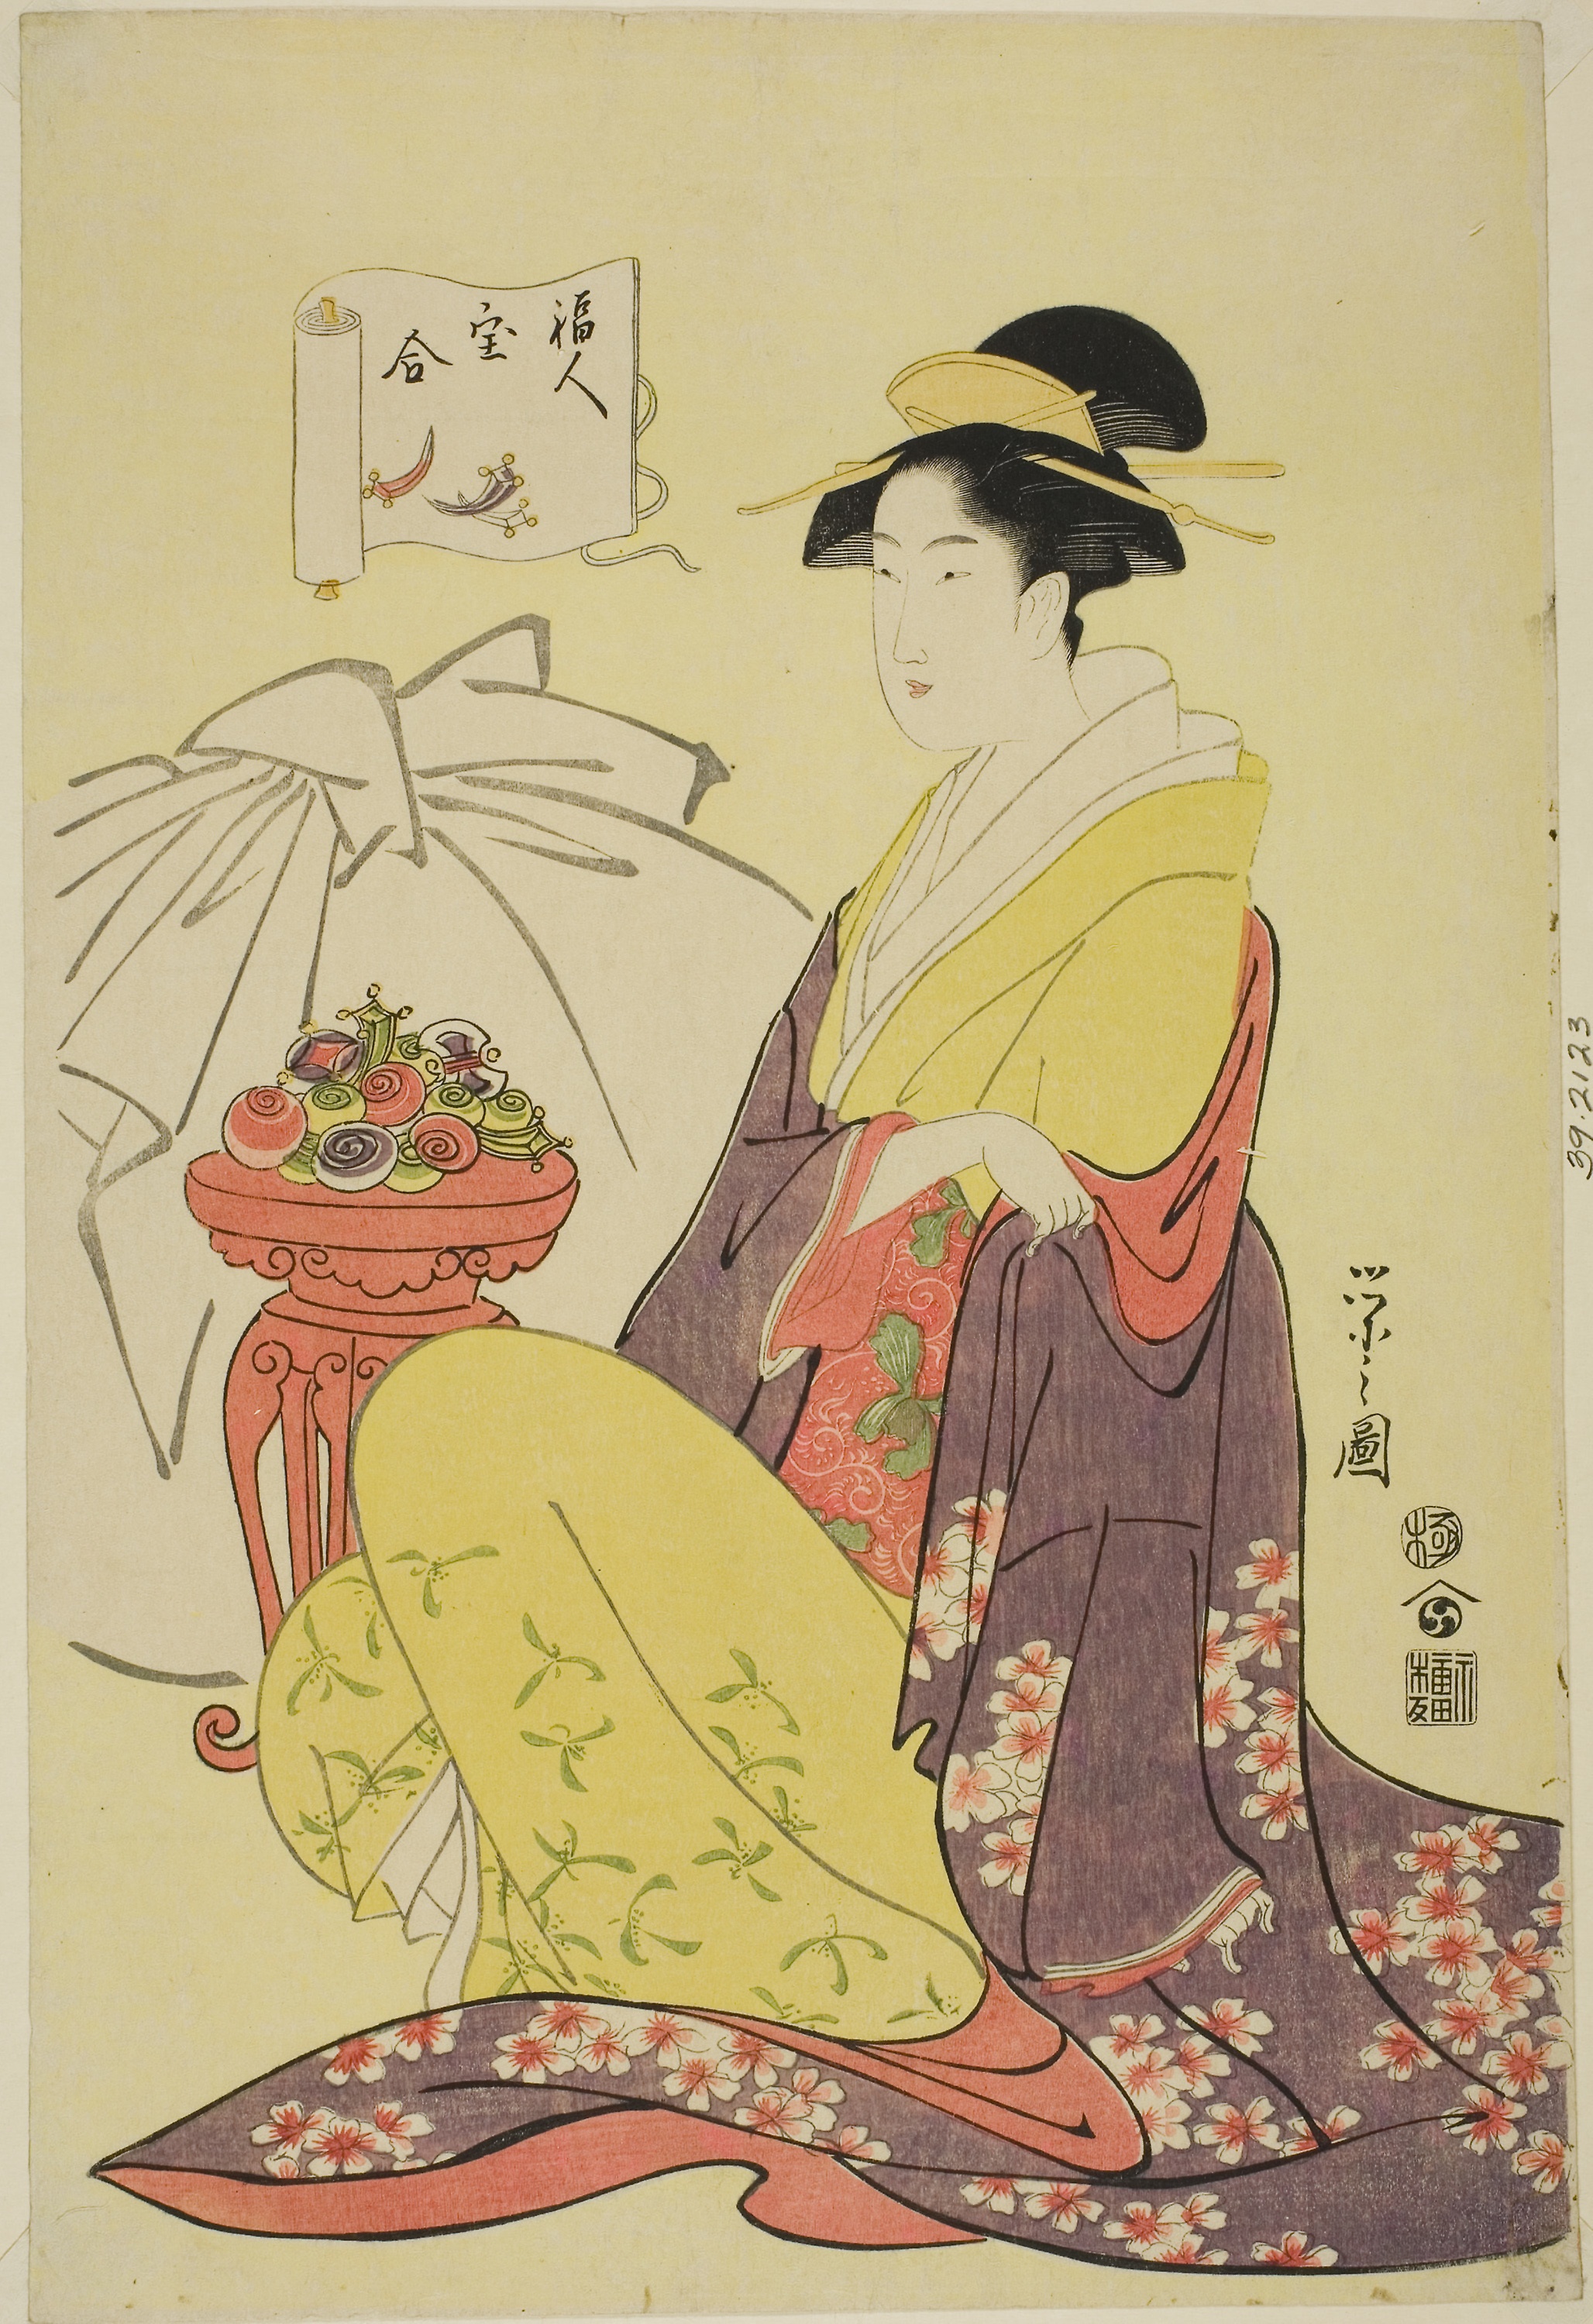
vertebrate, art, cartoon, illustration, fiction, costume design